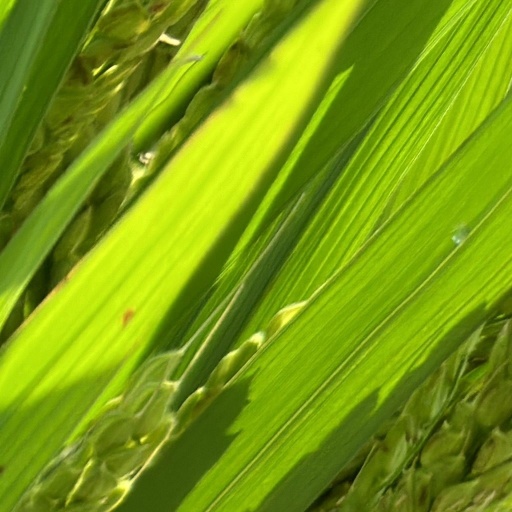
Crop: rice